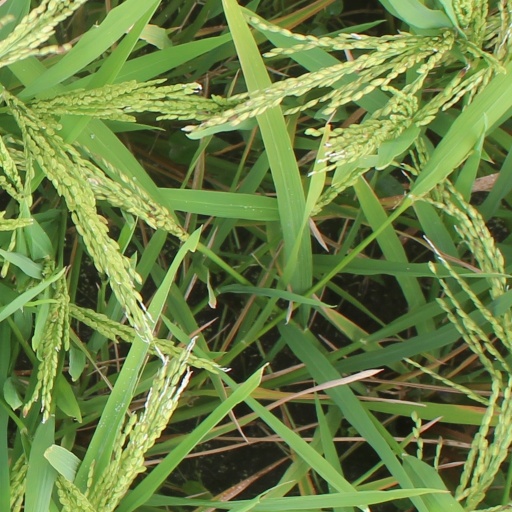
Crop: rice